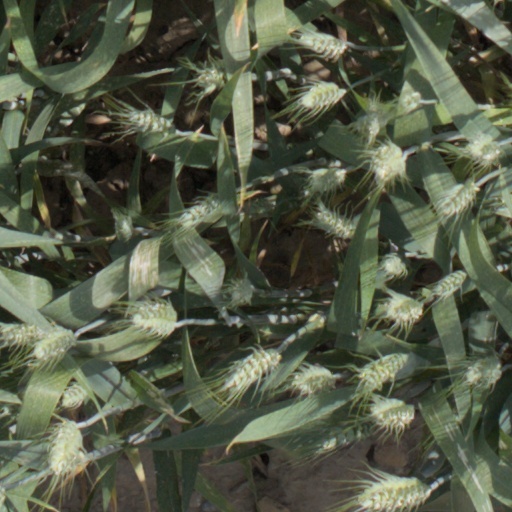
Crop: wheat